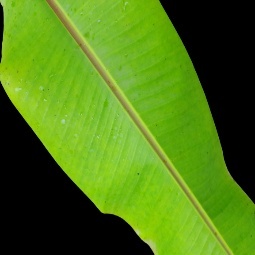
Label: Sulphur